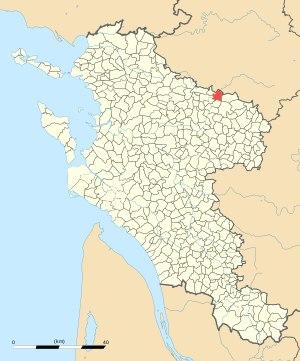
Dampierre-sur-Boutonne est une commune du Sud-Ouest de la France située dans le département de la Charente-Maritime.